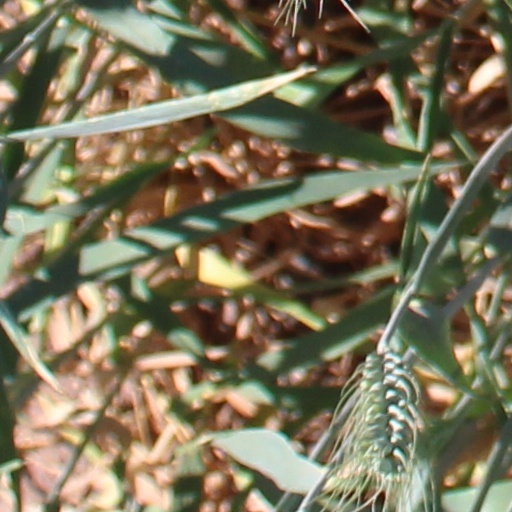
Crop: wheat